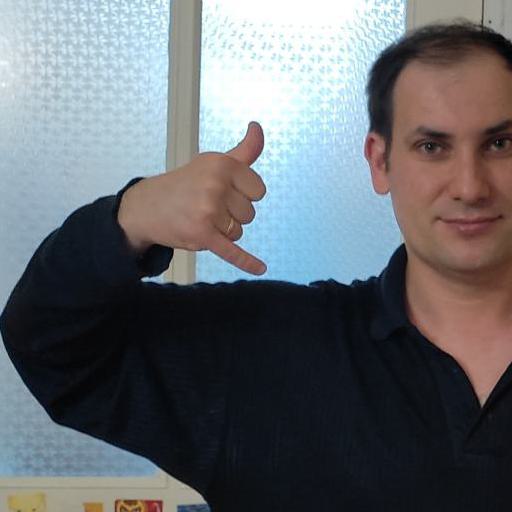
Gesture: call